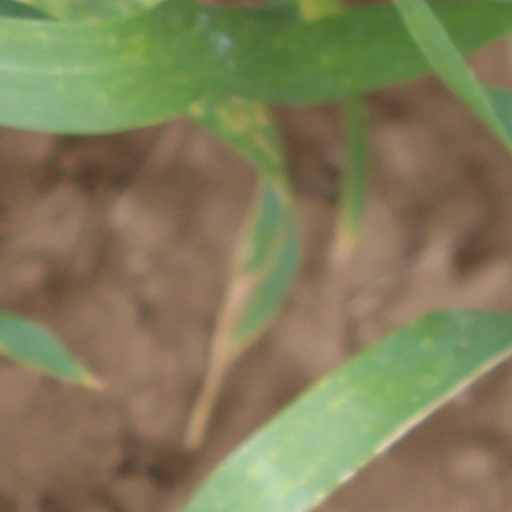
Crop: wheat